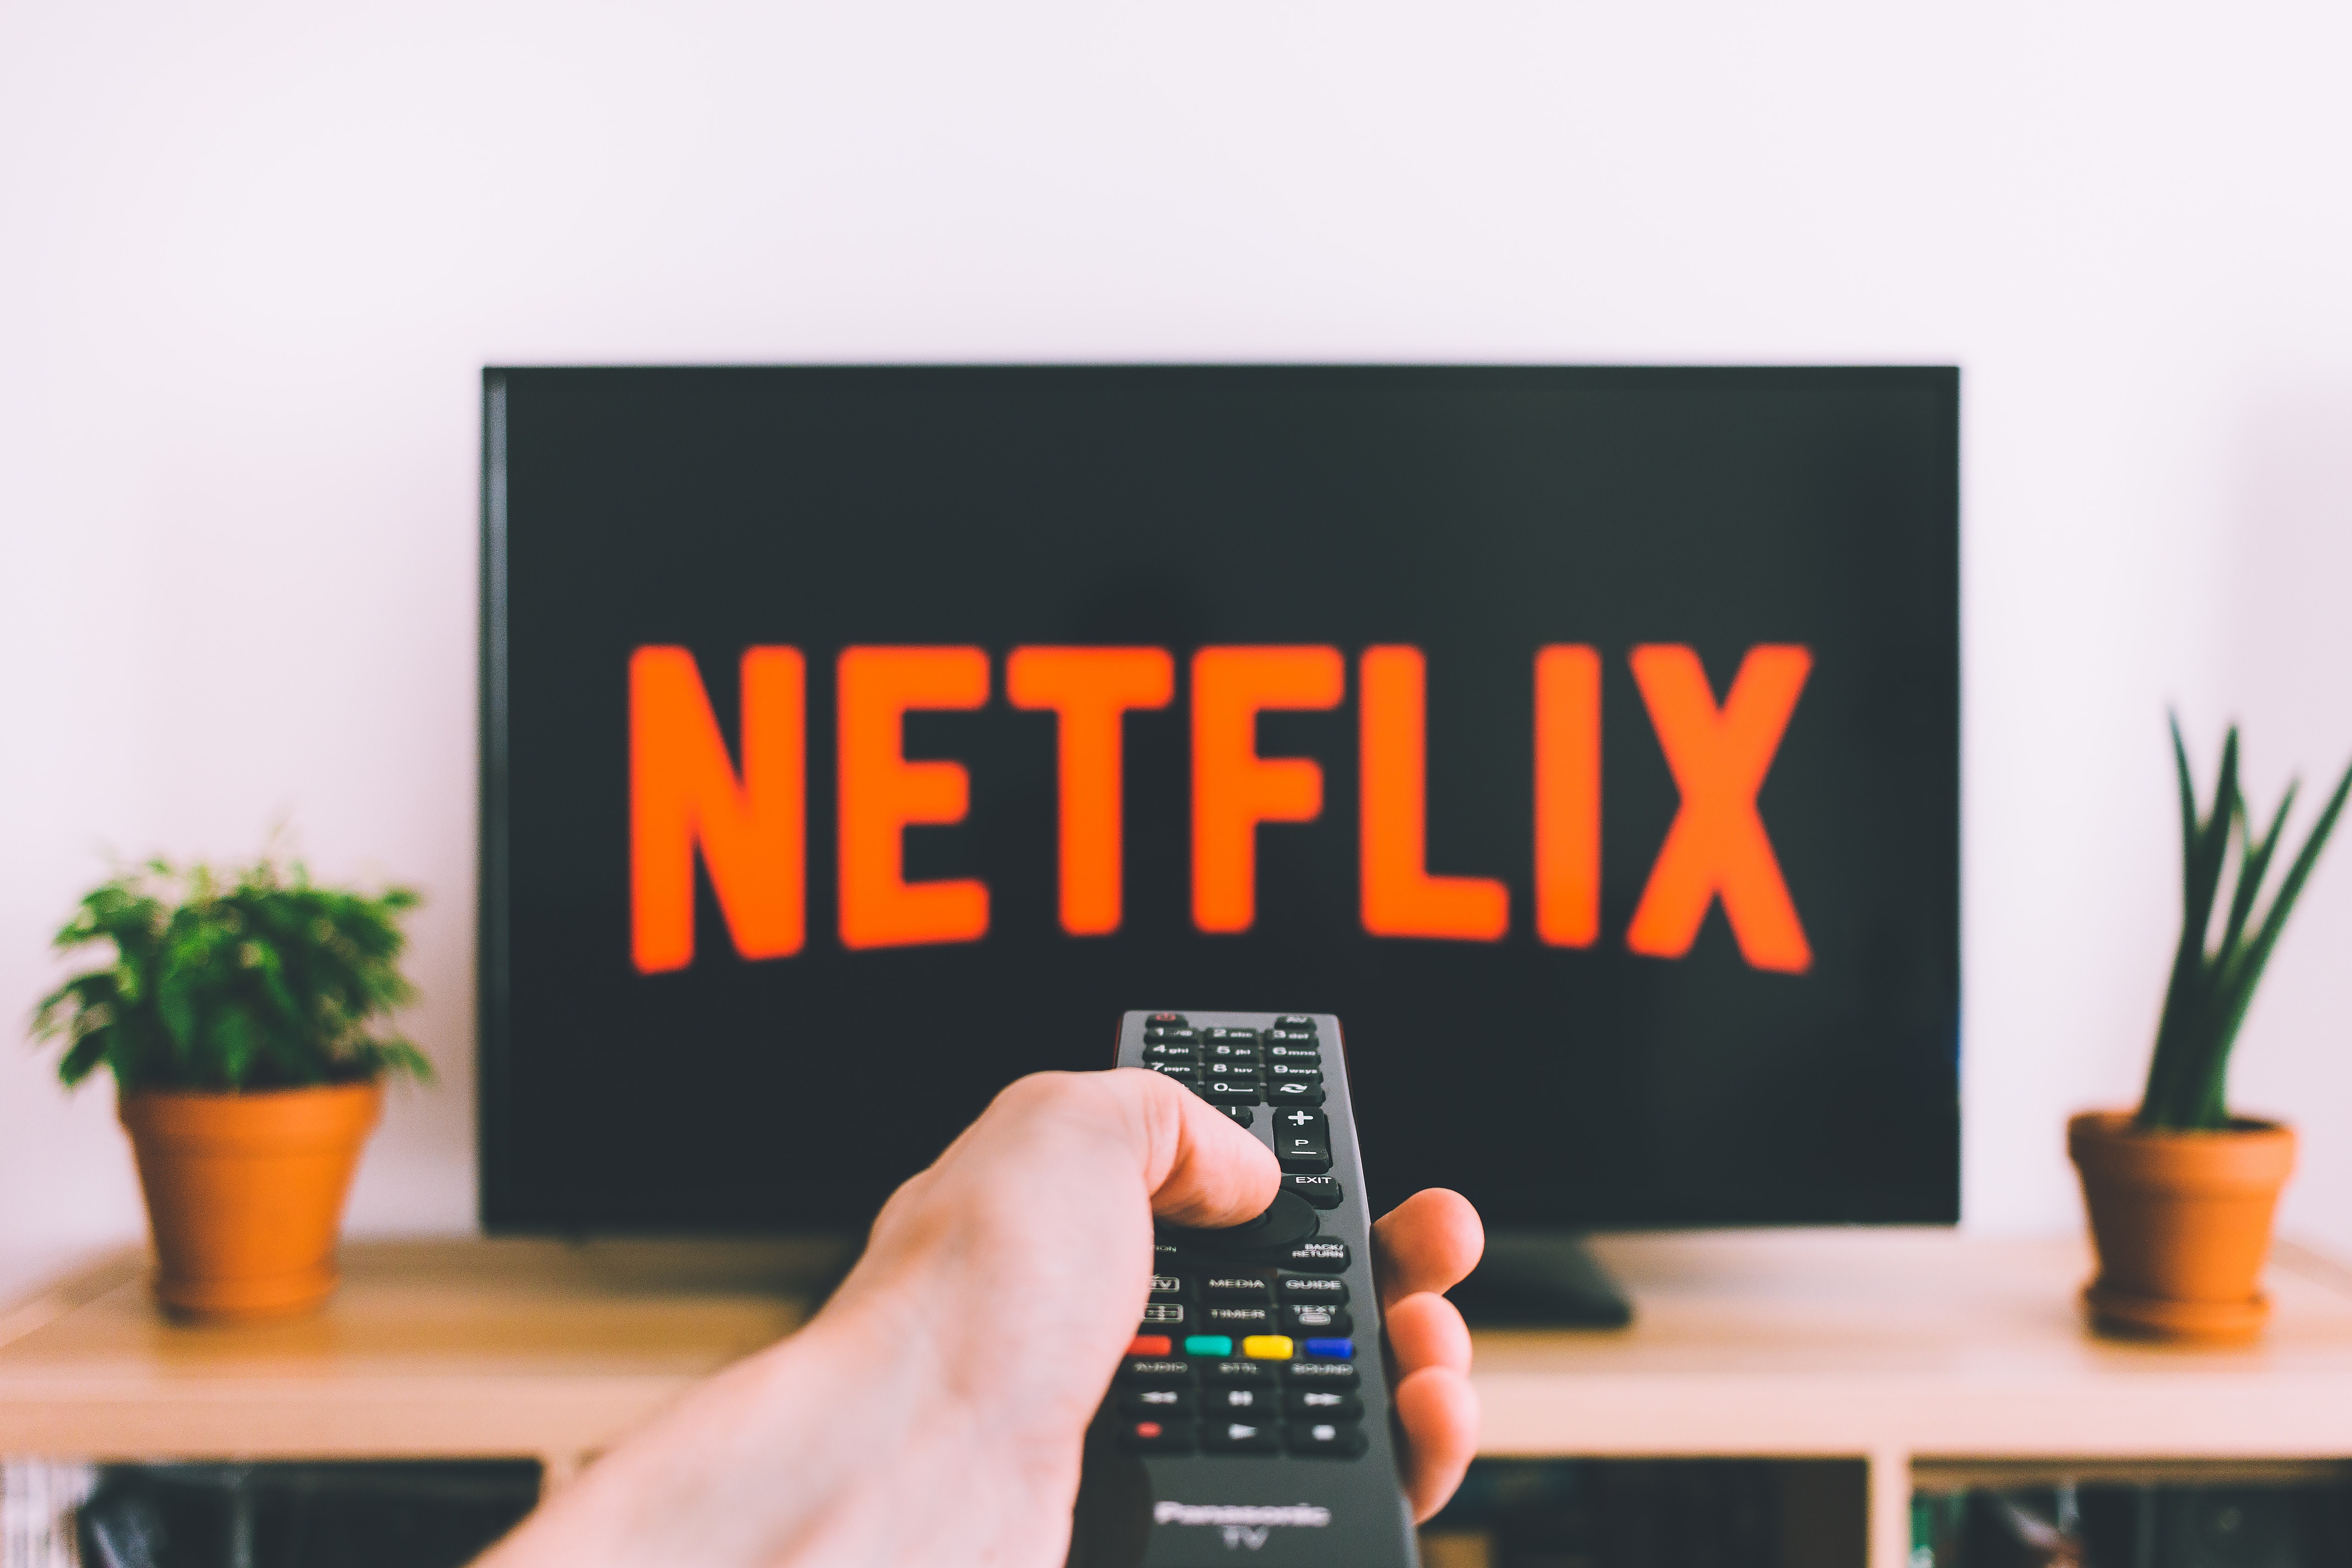
product, text, orange, font, technology, electronic device, room, brand, houseplant, plant, electronic instrument, logo